Self-Strengthening Movement

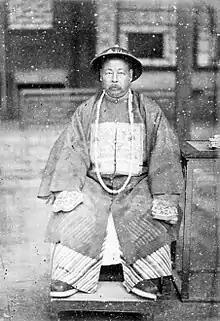
Zuo Zongtang, 1875

In the third phase of reforms, stronger efforts were taken to coordinate the overall military modernization with the creation of the Navy Board. Efforts were taken to reduce government interference in industrial projects in an attempt to increase profitability, while light industry was promoted by the government.